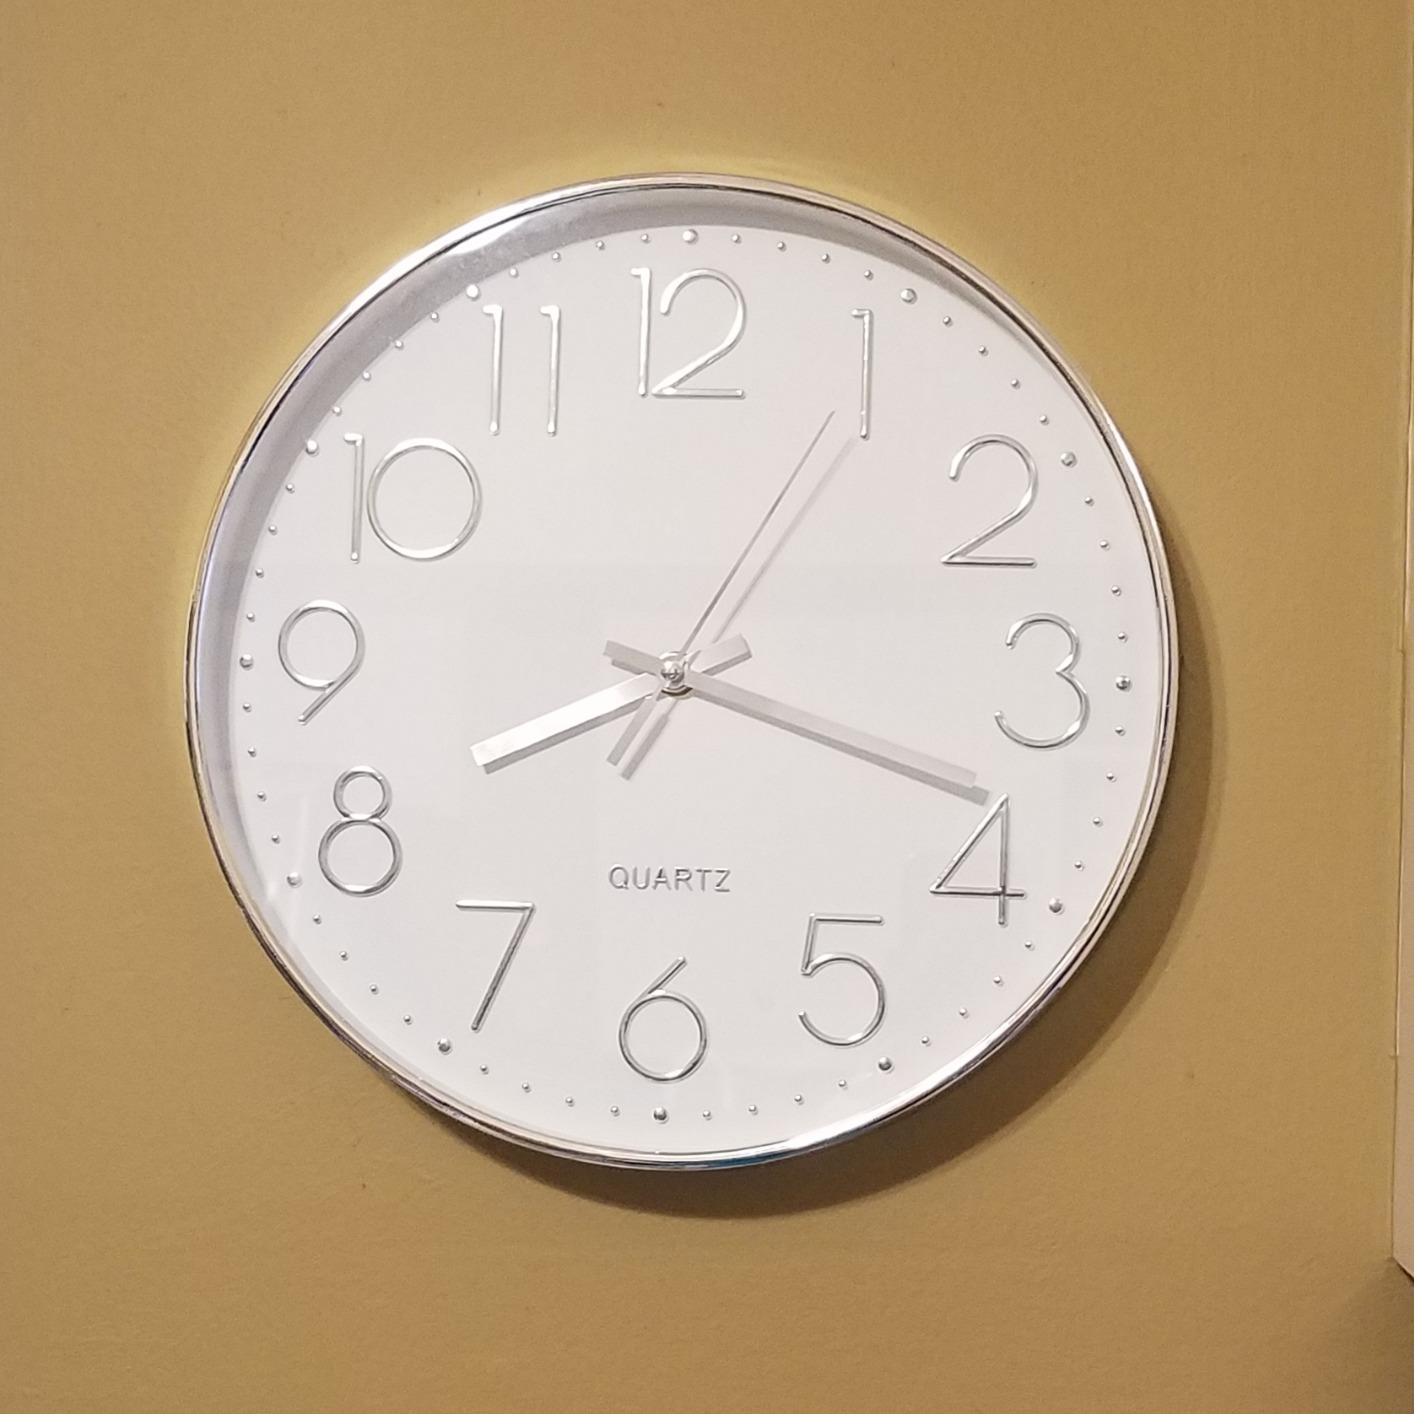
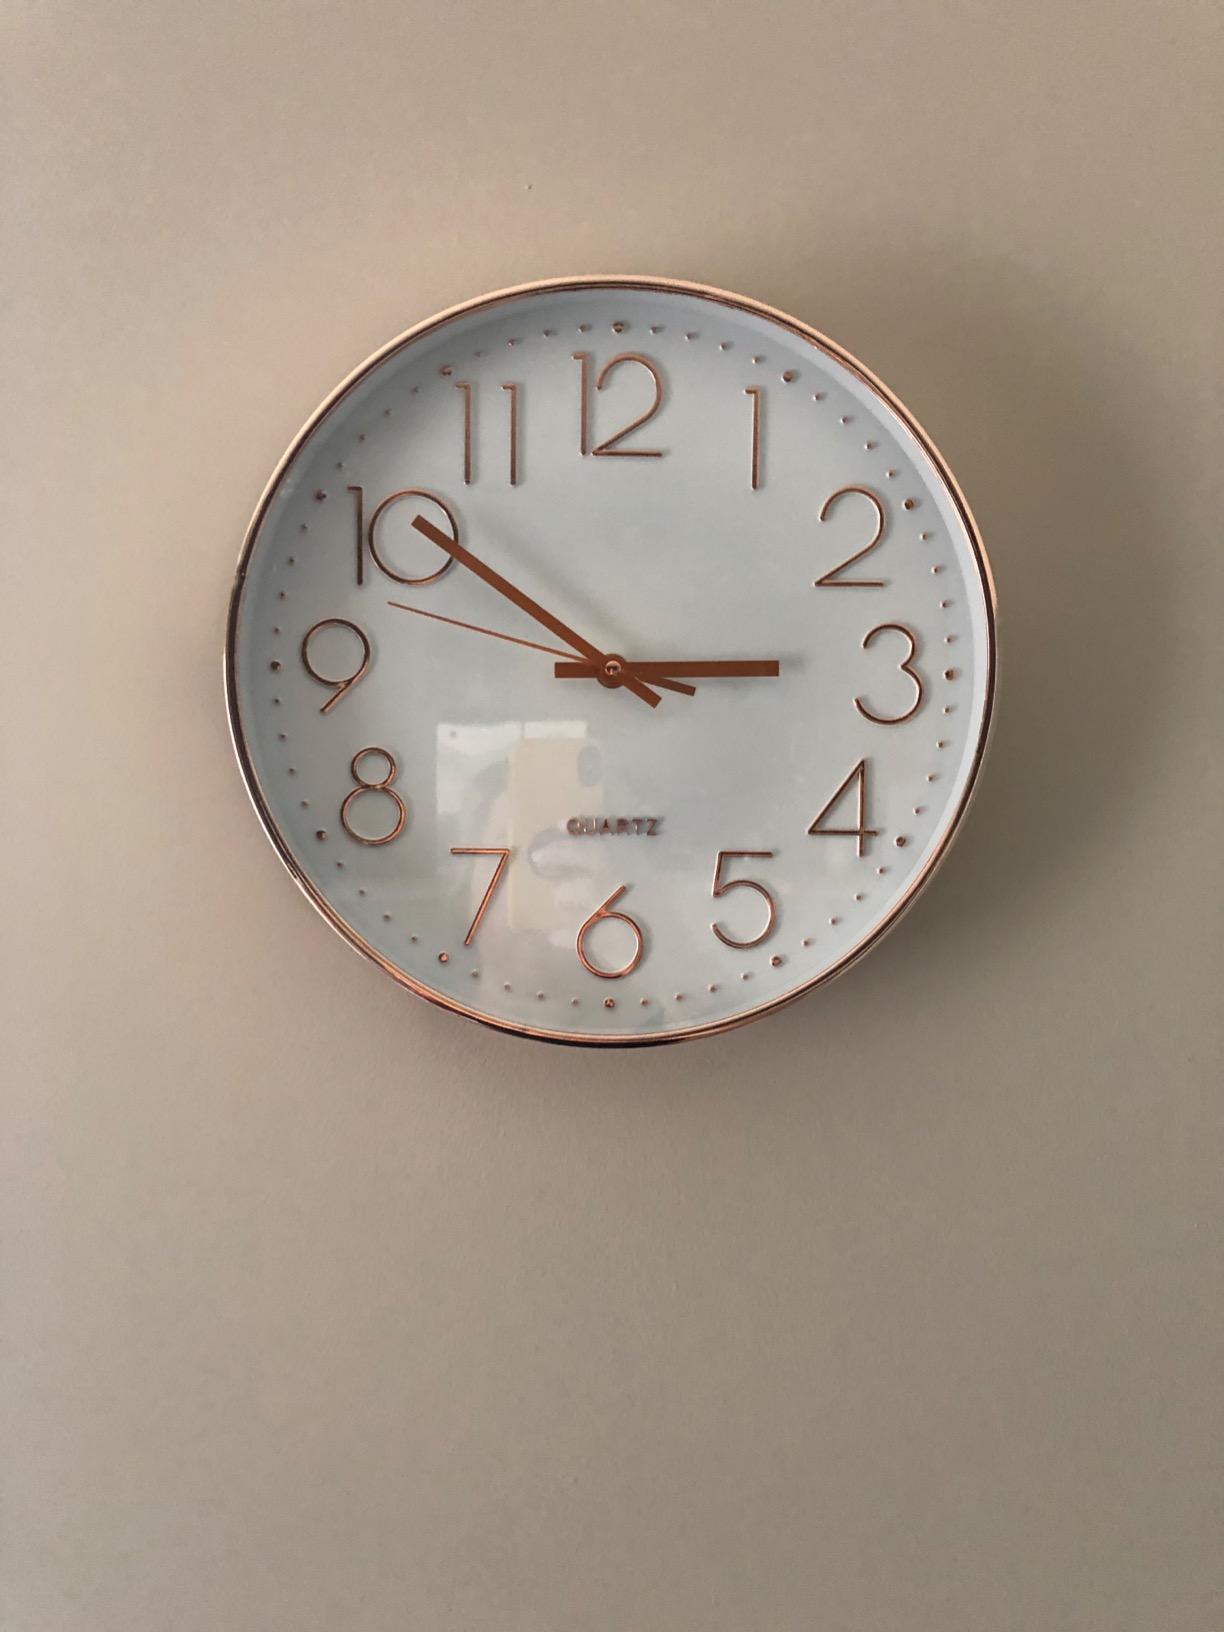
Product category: clock
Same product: no